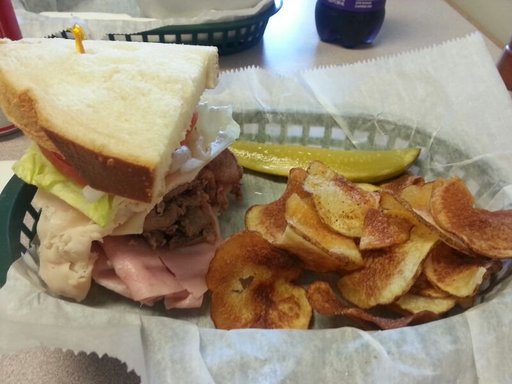
Label: club_sandwich